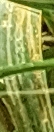
Label: Wheat___Yellow_Rust